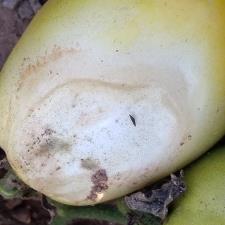
Crop: Tomato
Condition: sunburn-d